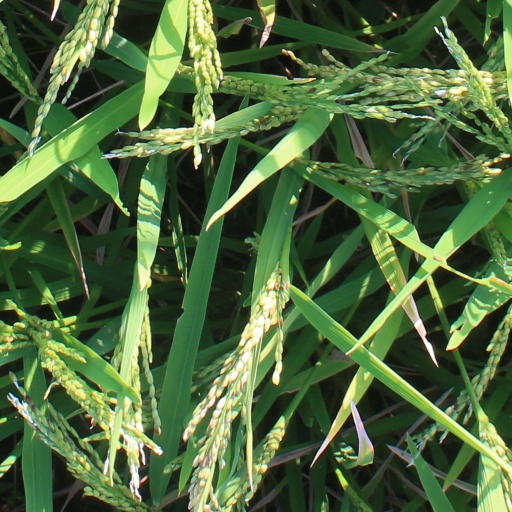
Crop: rice